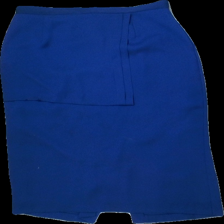
View: front
Type: Skirt
Category: Ladies
Brand: Missing
Colors: Blue
Material: 100% polyester
Cut: Regular
Season: All
Stains: Minor
Damage: stained
Damage location: bottom center
Damage 2: stained
Damage 2 location: middle left
Price range: <50
Recommended usage: Export